Thomas Bredahl

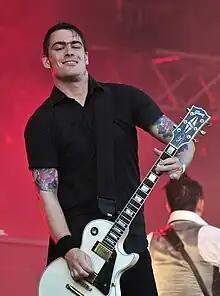
Thomas Bredahl at Roskilde Festival 2009

Thomas Bredahl (born 2 November 1980) is a Danish guitarist and singer. He was lead guitarist of the rock band Volbeat and is now the guitarist of Gob Squad. Bredahl joined Volbeat in 2006, and the band announced his departure in November 2011. He was the successor of Franz Gottschalk, who was fired by Volbeat after the recording of their second album "Rock the Rebel / Metal the Devil" was completed.